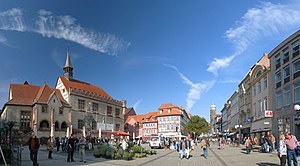
Göttingen
Gåsepige-fontænen på pladsen ved rådhuset.
Göttingen er en by og kommune i det centrale Tyskland med 120.000 indbyggere, beliggende under Landkreis Göttingen i delstaten Niedersachsen. Den ligger 250 km syd for Hamborg.